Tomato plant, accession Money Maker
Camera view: vertical (180 deg); turntable rotation: 180 degrees
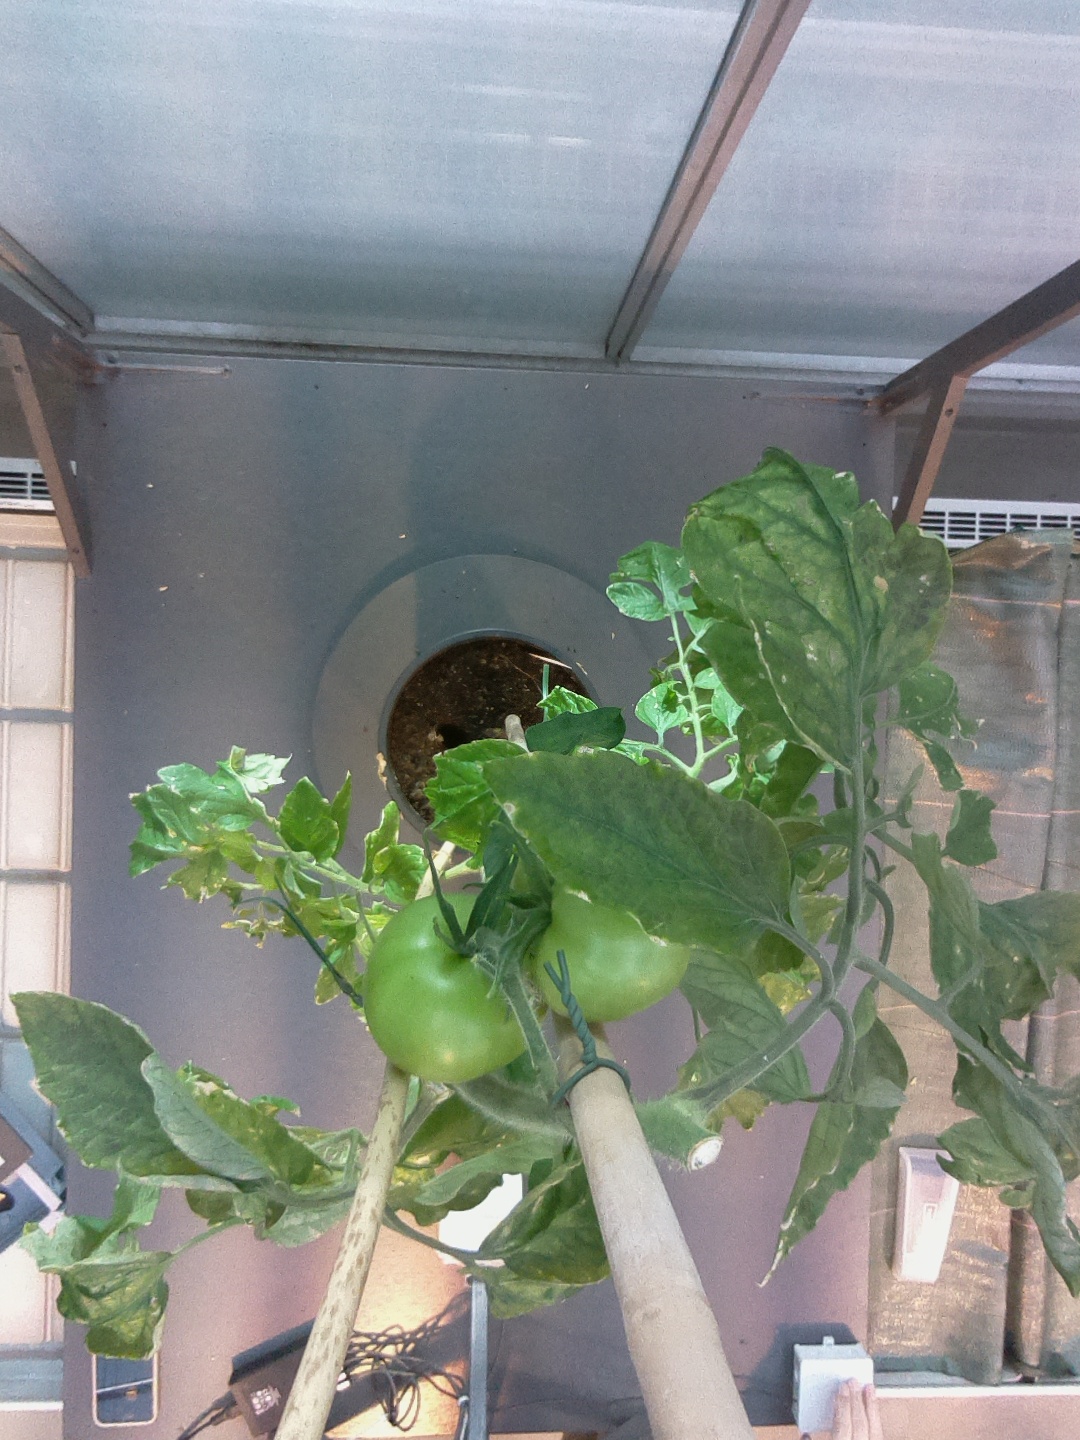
BBCH growth stage 78: 80% -90% of final fruit size